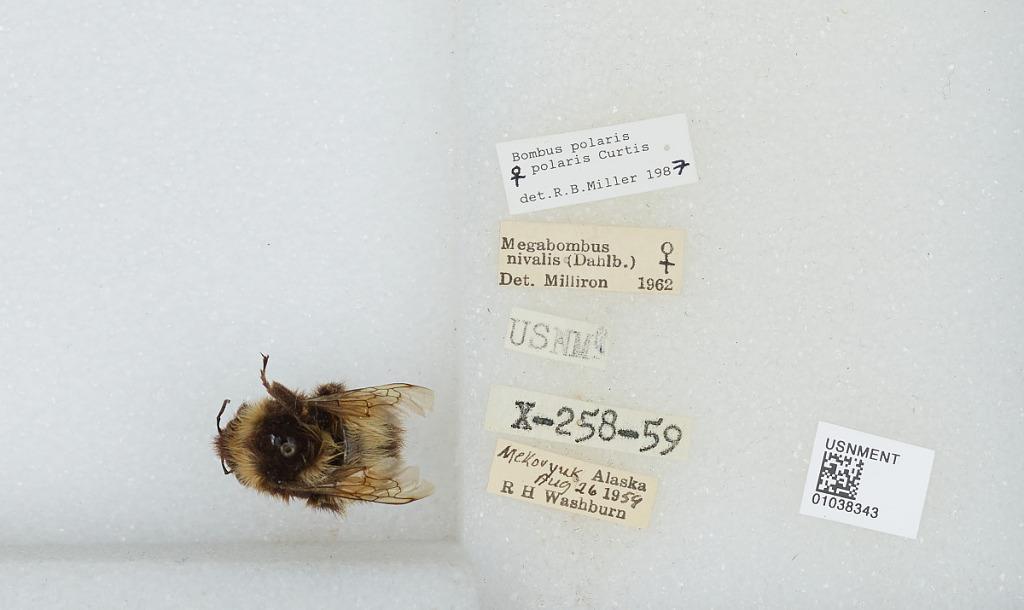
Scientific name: Bombus (Alpinobombus) polaris Curtis
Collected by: R. Washburn
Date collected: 1959-8-26
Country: United States
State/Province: Alaska
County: Bethel
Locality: Mekoryuk
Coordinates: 60.3892, -166.207
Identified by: Milliron